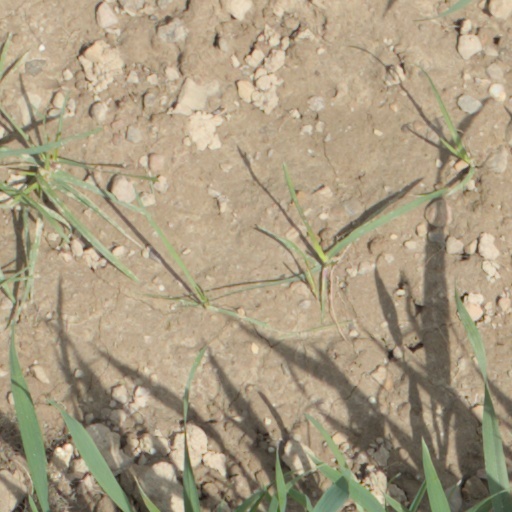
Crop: wheat